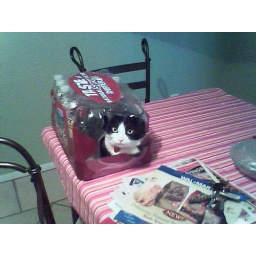
cat in a box